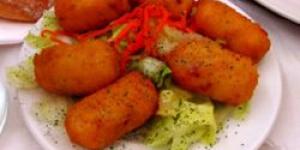
croquetas de jamon sabrosas